Byzantine Empire under the Komnenos dynasty

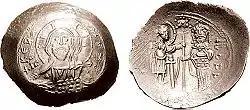
This electrum "histamenon" was struck by Alexios during his war against Robert Guiscard. The catastrophic financial situation of the Empire after 1071 had led to large-scale debasement of its coinage.

After Manzikert, a partial recovery was made possible due to the efforts of the Komnenian dynasty. This is sometimes referred to as the Komnenian restoration. The first emperor of this royal line was Alexios I Komnenos (whose life and policies would be described by his daughter Anna Komnene in the "Alexiad"). Alexios's long reign of nearly 37 years was full of struggle. At his accession in 1081, the Byzantine Empire was in chaos after a prolonged period of civil war resulting from the defeat at Manzikert.